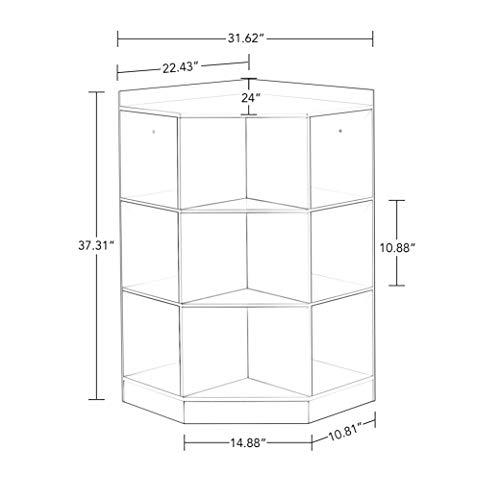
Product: RiverRidge 02-144 6-Cubby, 3-Shelf Kids Corner Cabinet, White
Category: Home & Kitchen | Furniture | Kids' Furniture | Bookcases, Cabinets & Shelves
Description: Utilize the corner area of kid's bedroom or playroom with the river ridge 6-cubby, 3-Shelf corner cabinet.
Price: $125.50
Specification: ProductDimensions:22.4x31.6x37.3inches|ItemWeight:54.9pounds|ShippingWeight:56.9pounds(Viewshippingratesandpolicies)|Manufacturer:SourcingSolutions,Inc.|ASIN:B01MR6ZVXV|Californiaresidents:ClickhereforProposition65warning|Itemmodelnumber:02-144